List of birds of Zimbabwe

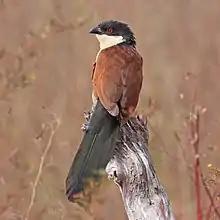

Bustards are large terrestrial birds mainly associated with dry open country and steppes in the Old World. They are omnivorous and nest on the ground. They walk steadily on strong legs and big toes, pecking for food as they go. They have long broad wings with "fingered" wingtips and striking patterns in flight. Many have interesting mating displays.